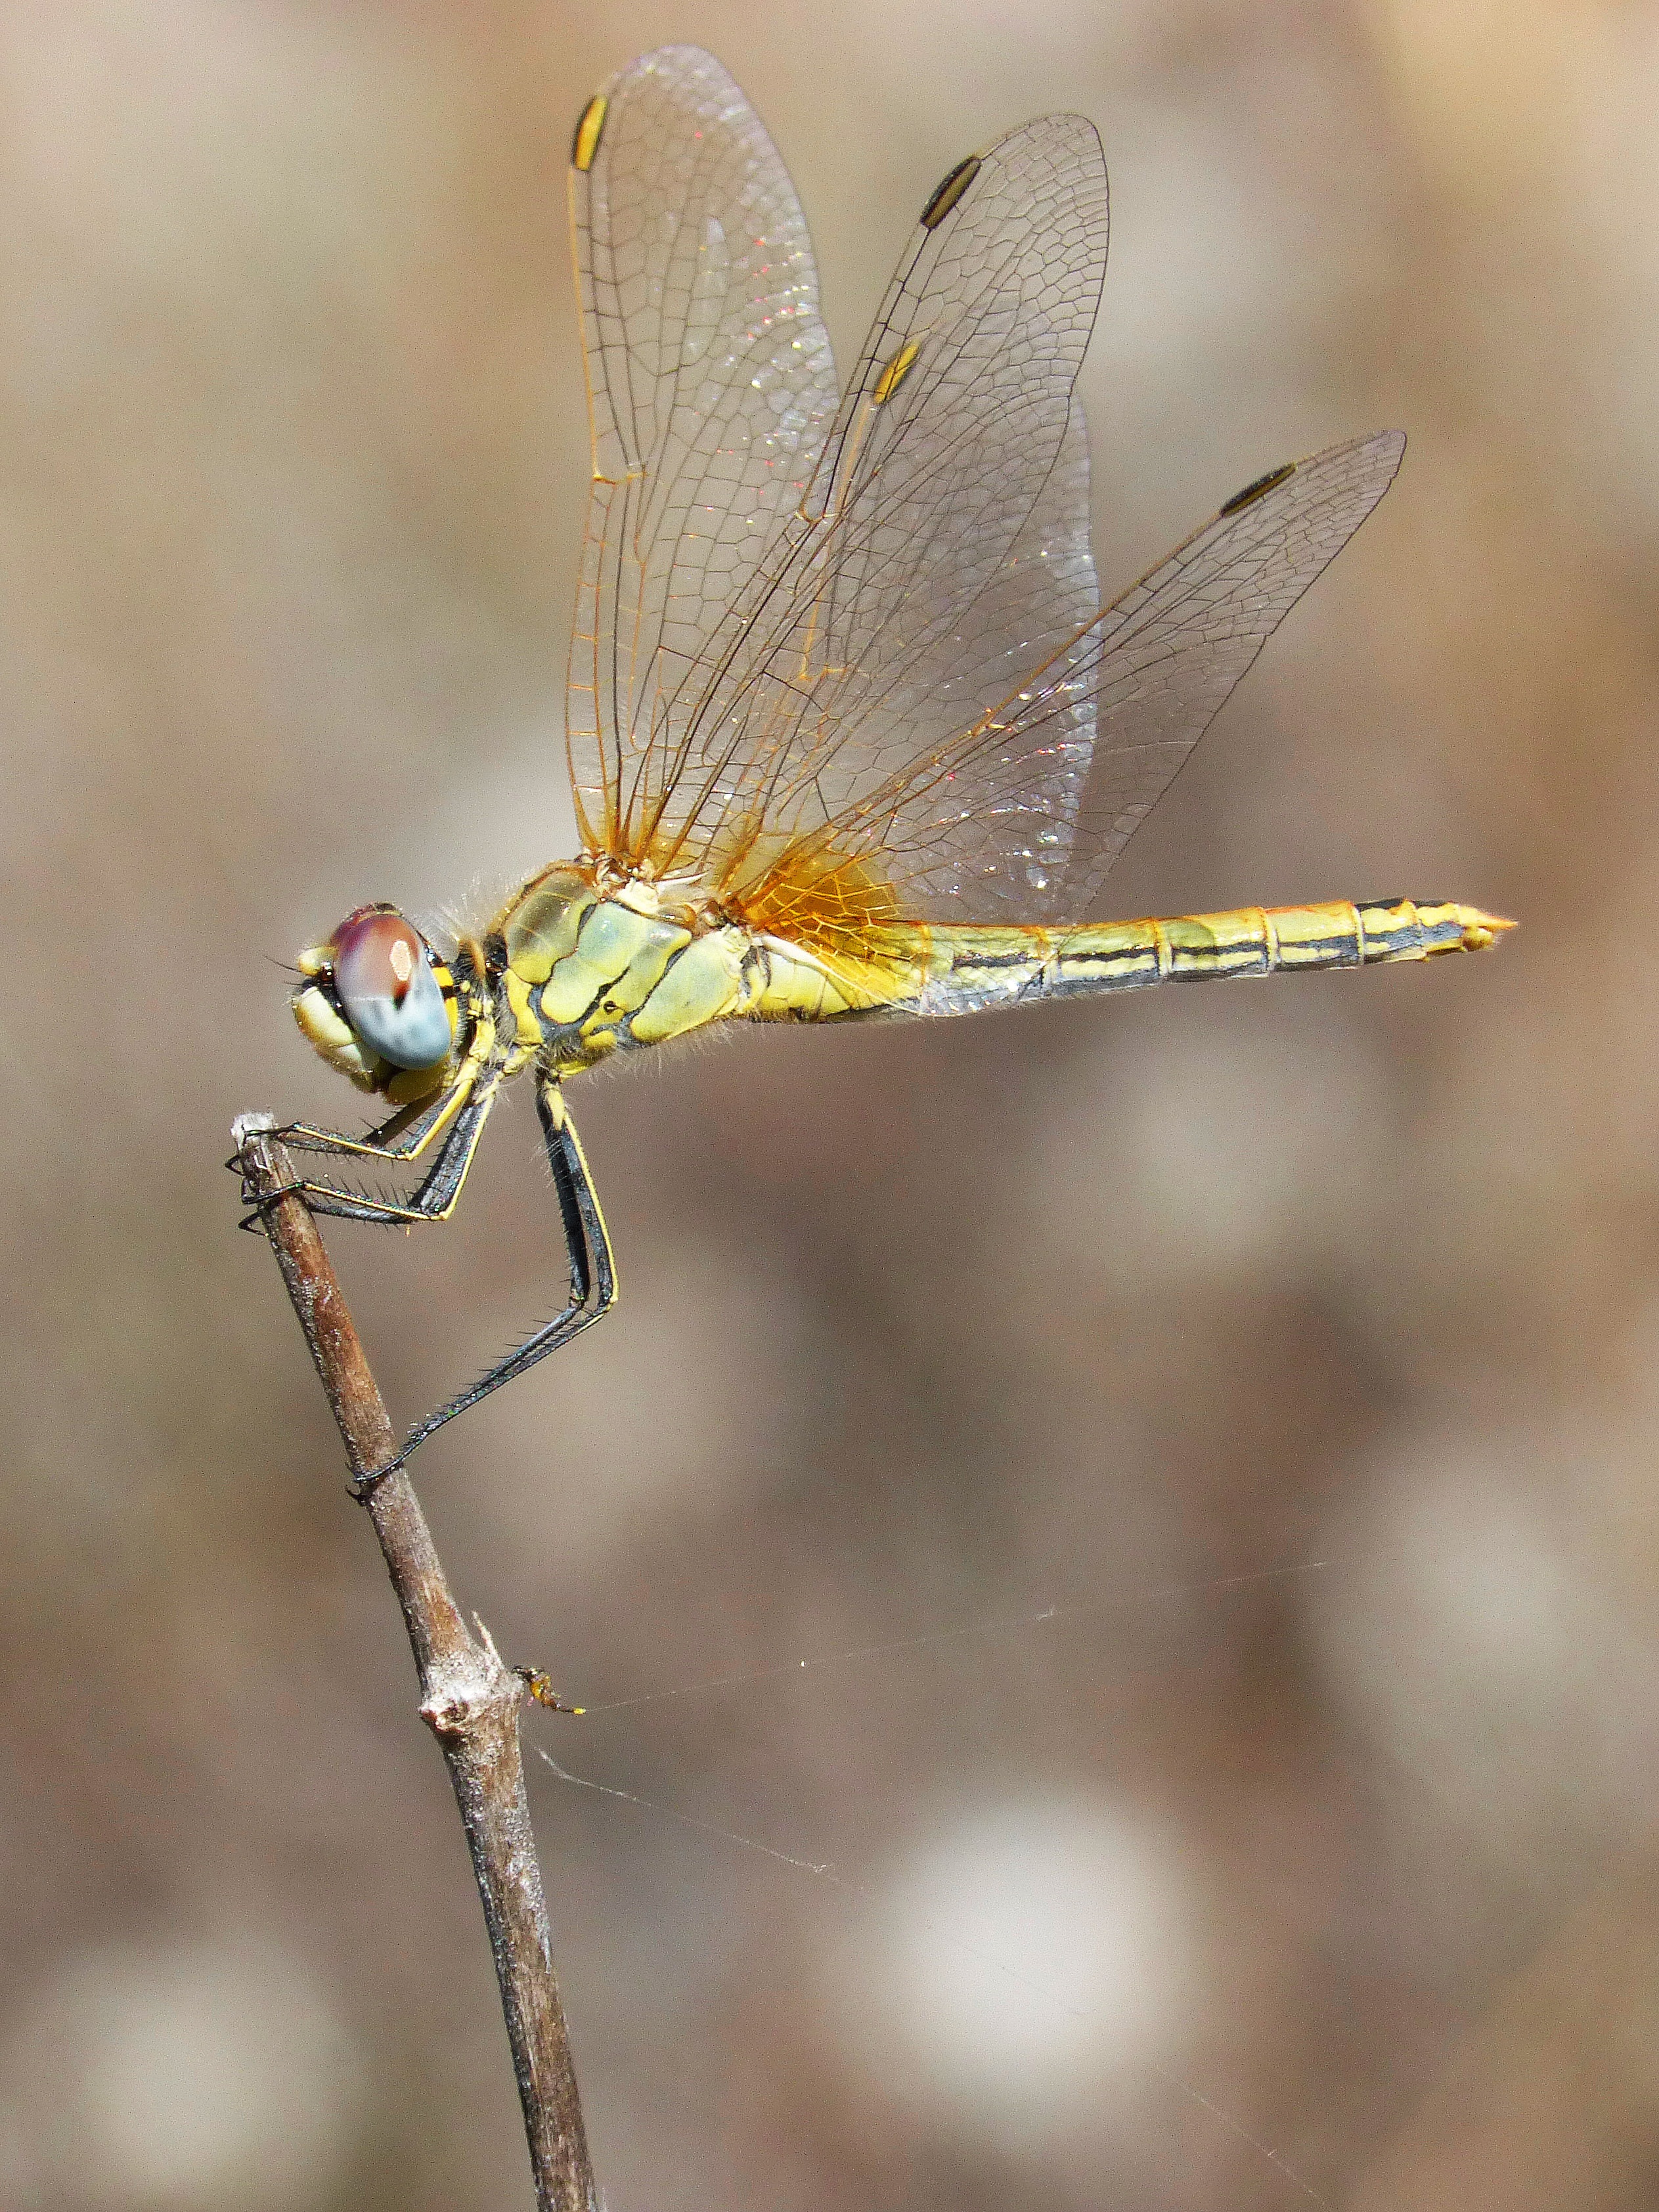
nature, wing, photography, insect, fauna, invertebrate, close up, wings, dragonfly, beauty, damselfly, macro photography, arthropod, plant stem, dragonflies and damseflies, lycaenid, net winged insects